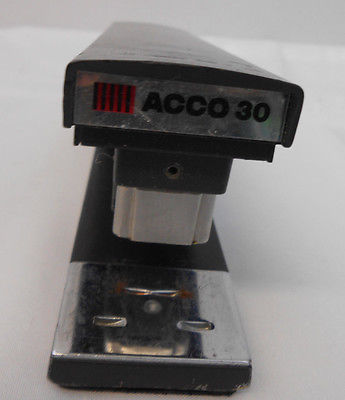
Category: stapler